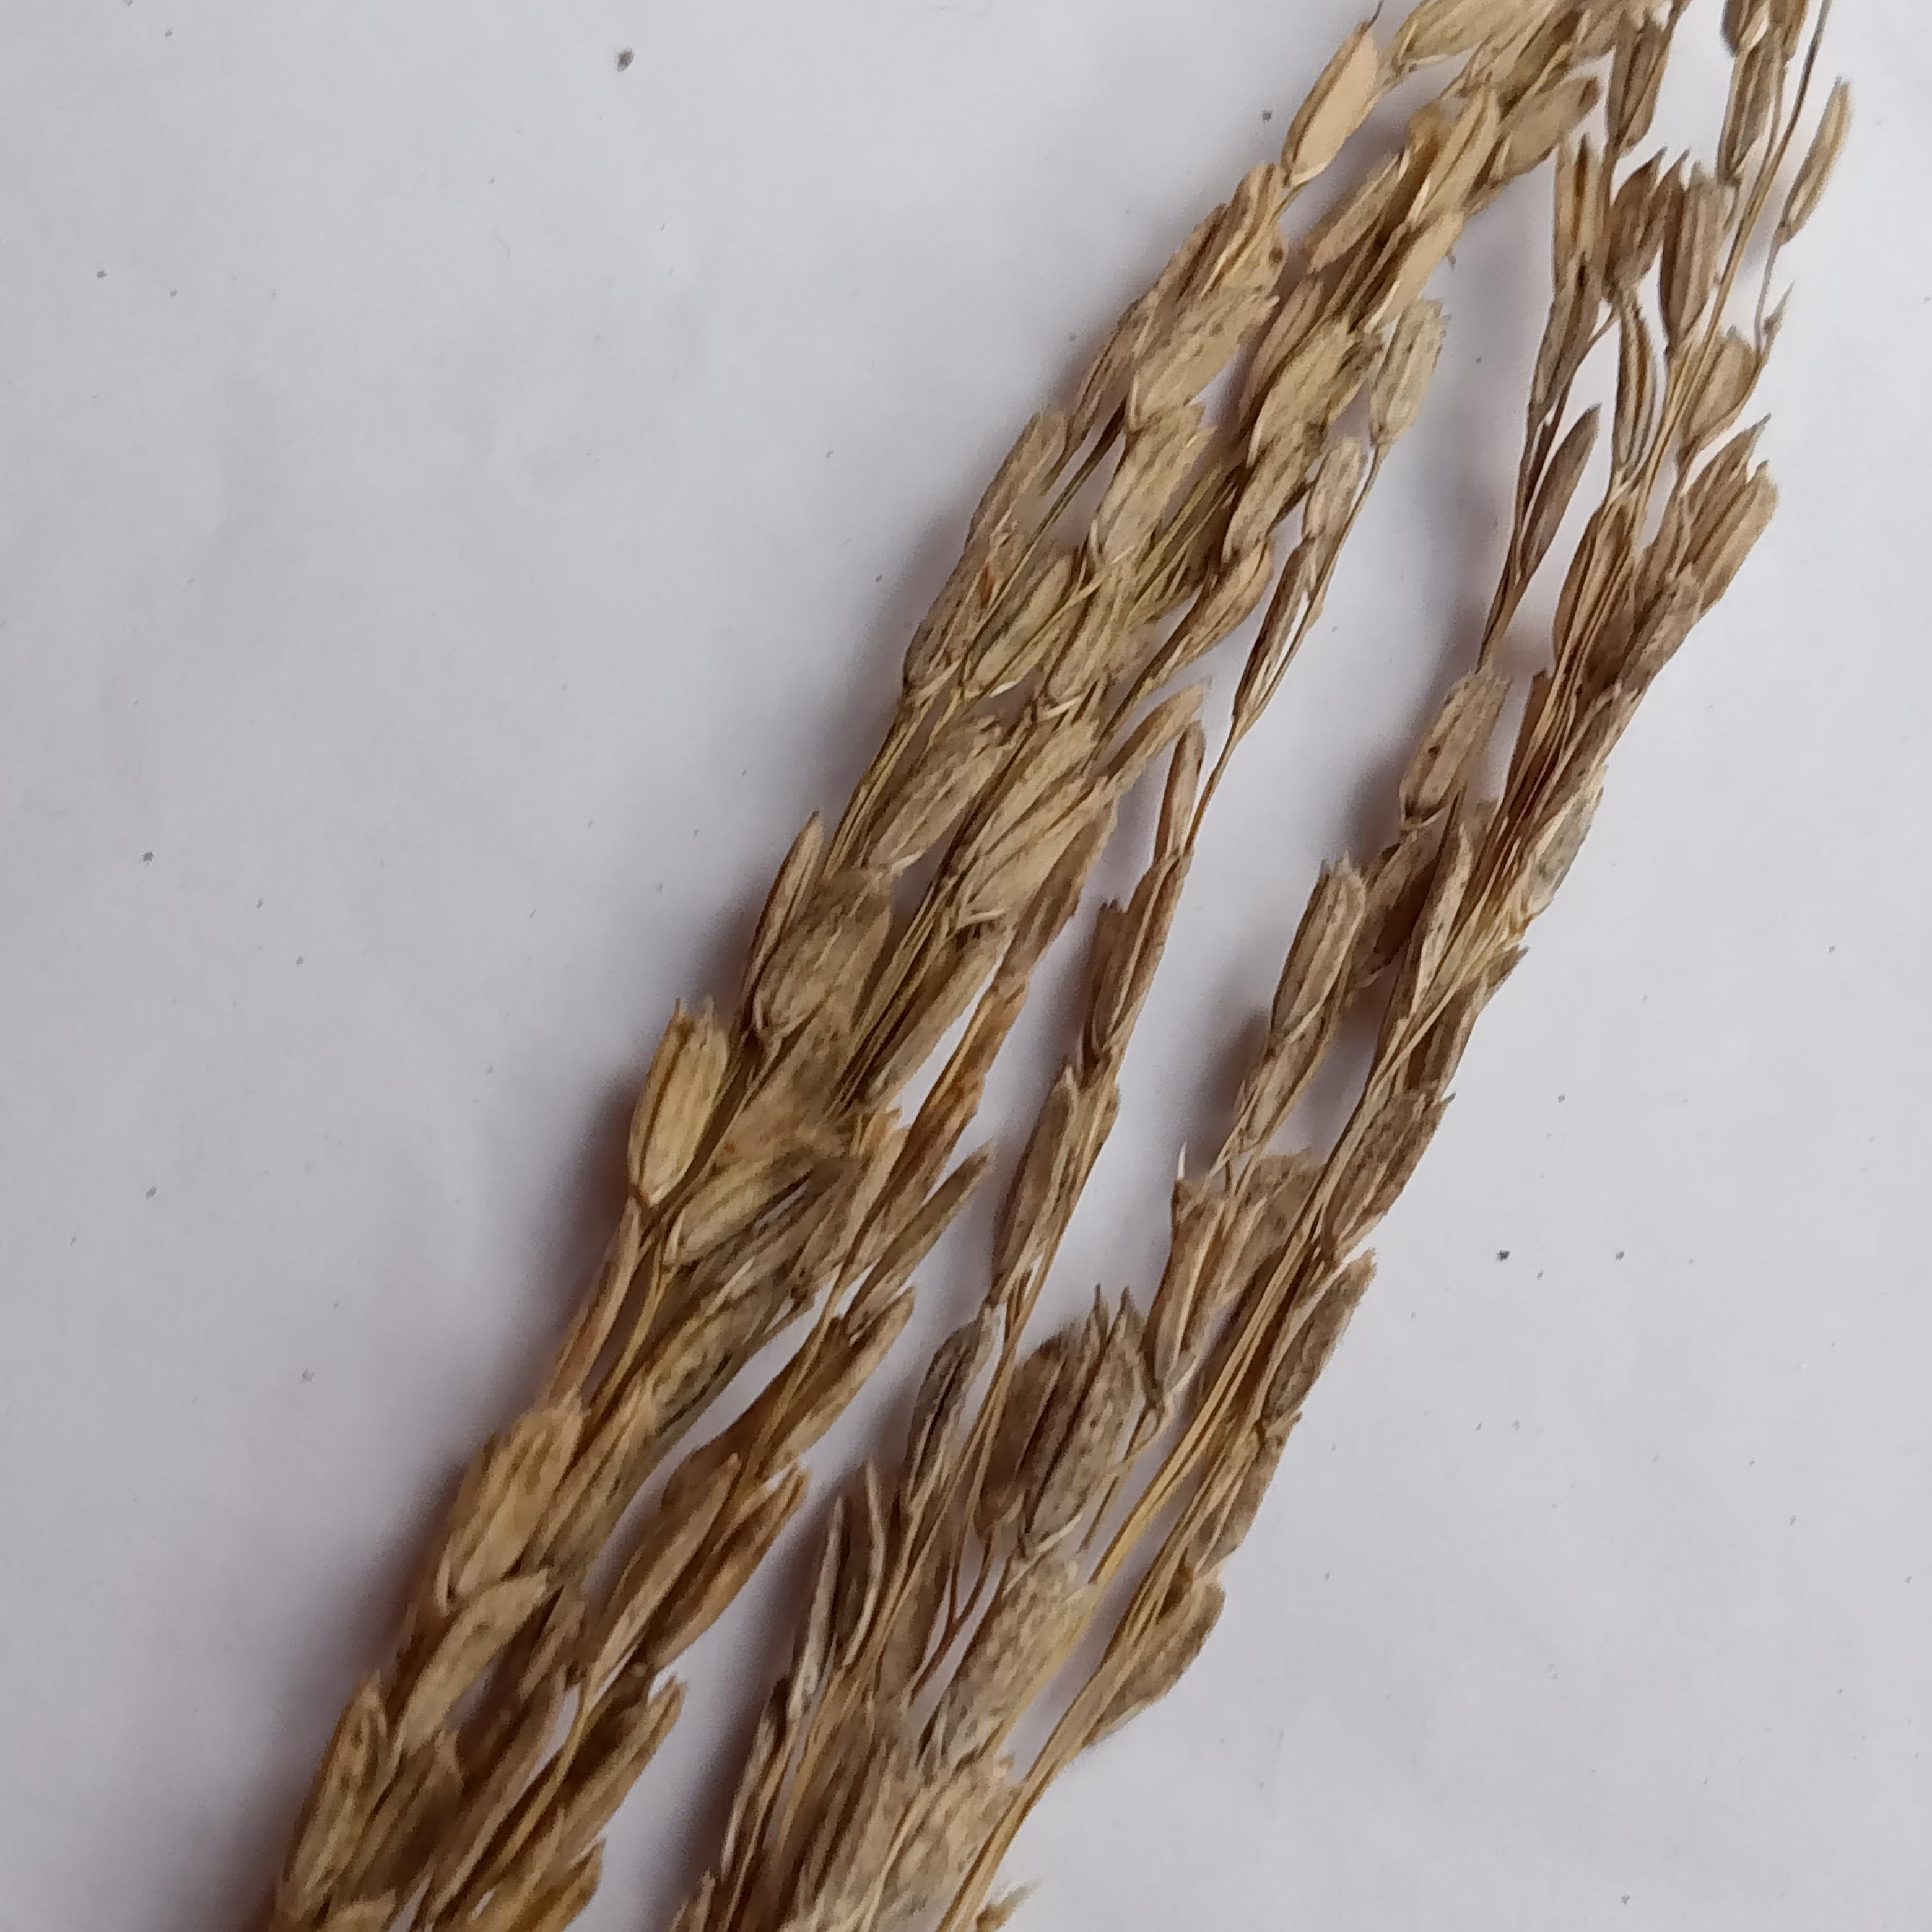
Label: Rice___Neck_Blast